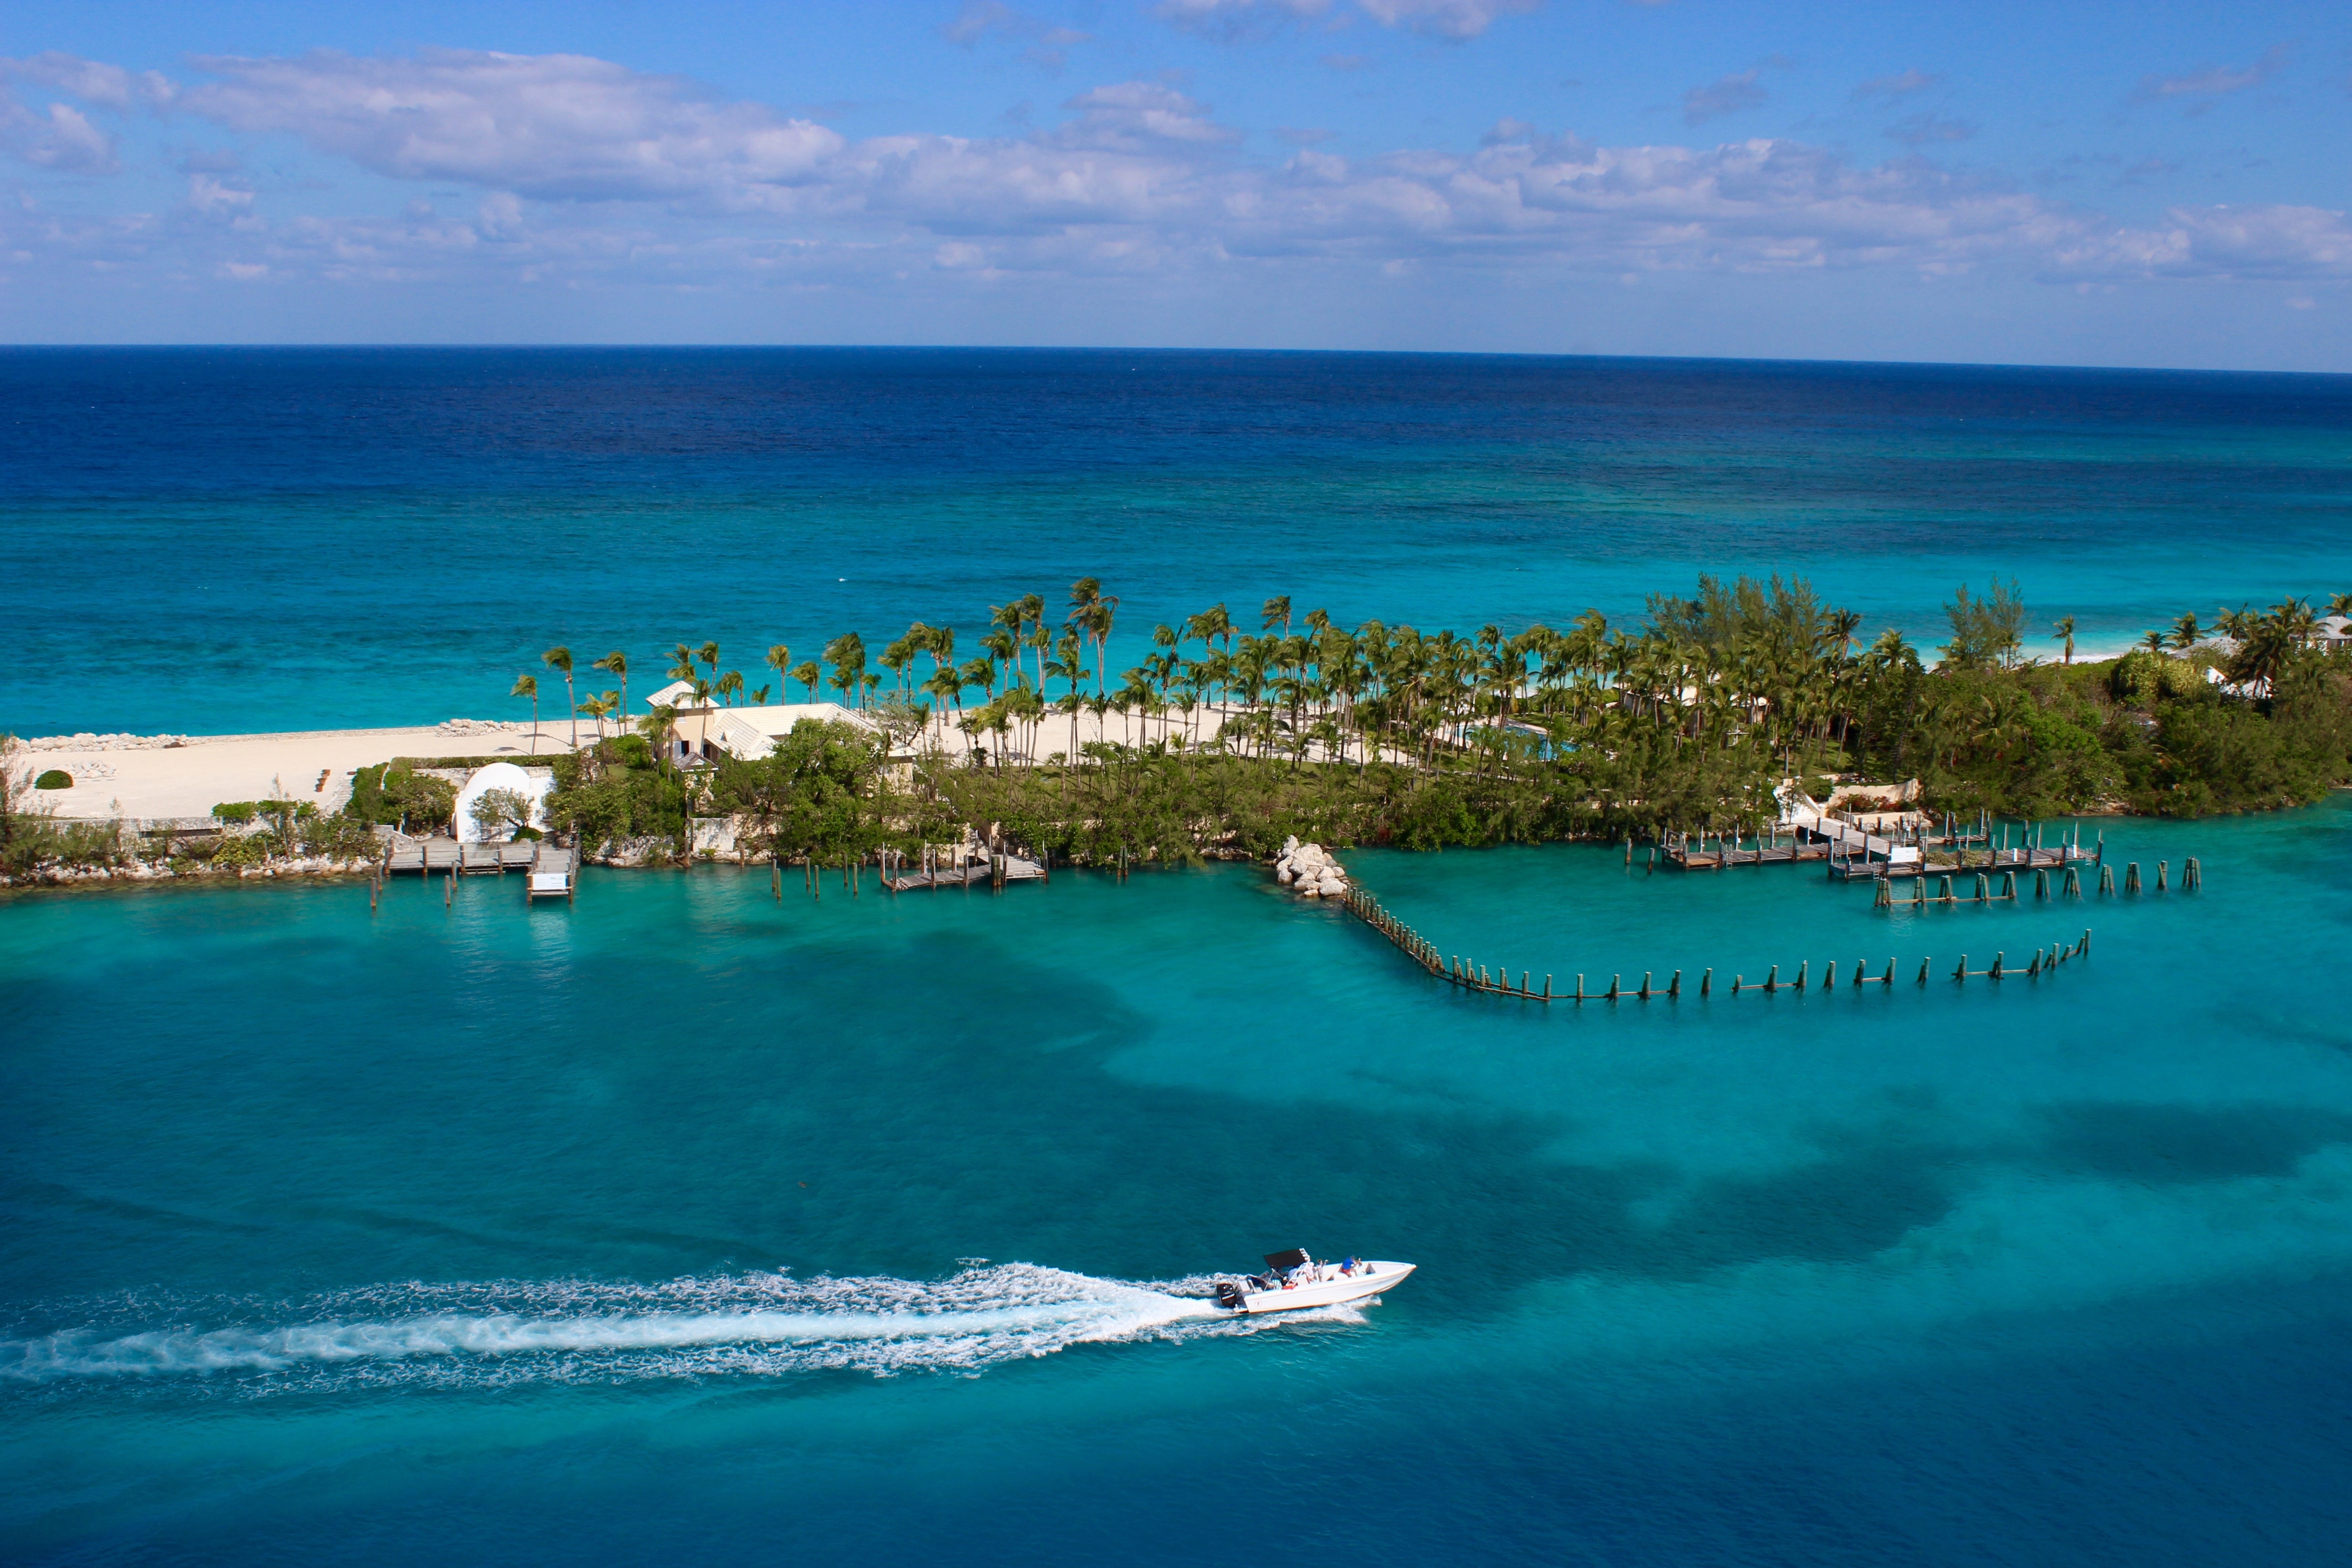
beach, sea, coast, ocean, horizon, boat, shore, vacation, cove, paradise, holiday, lagoon, bay, island, terrain, resort, nassau, bahamas, archipelago, caribbean, tropics, cape, islet, landform